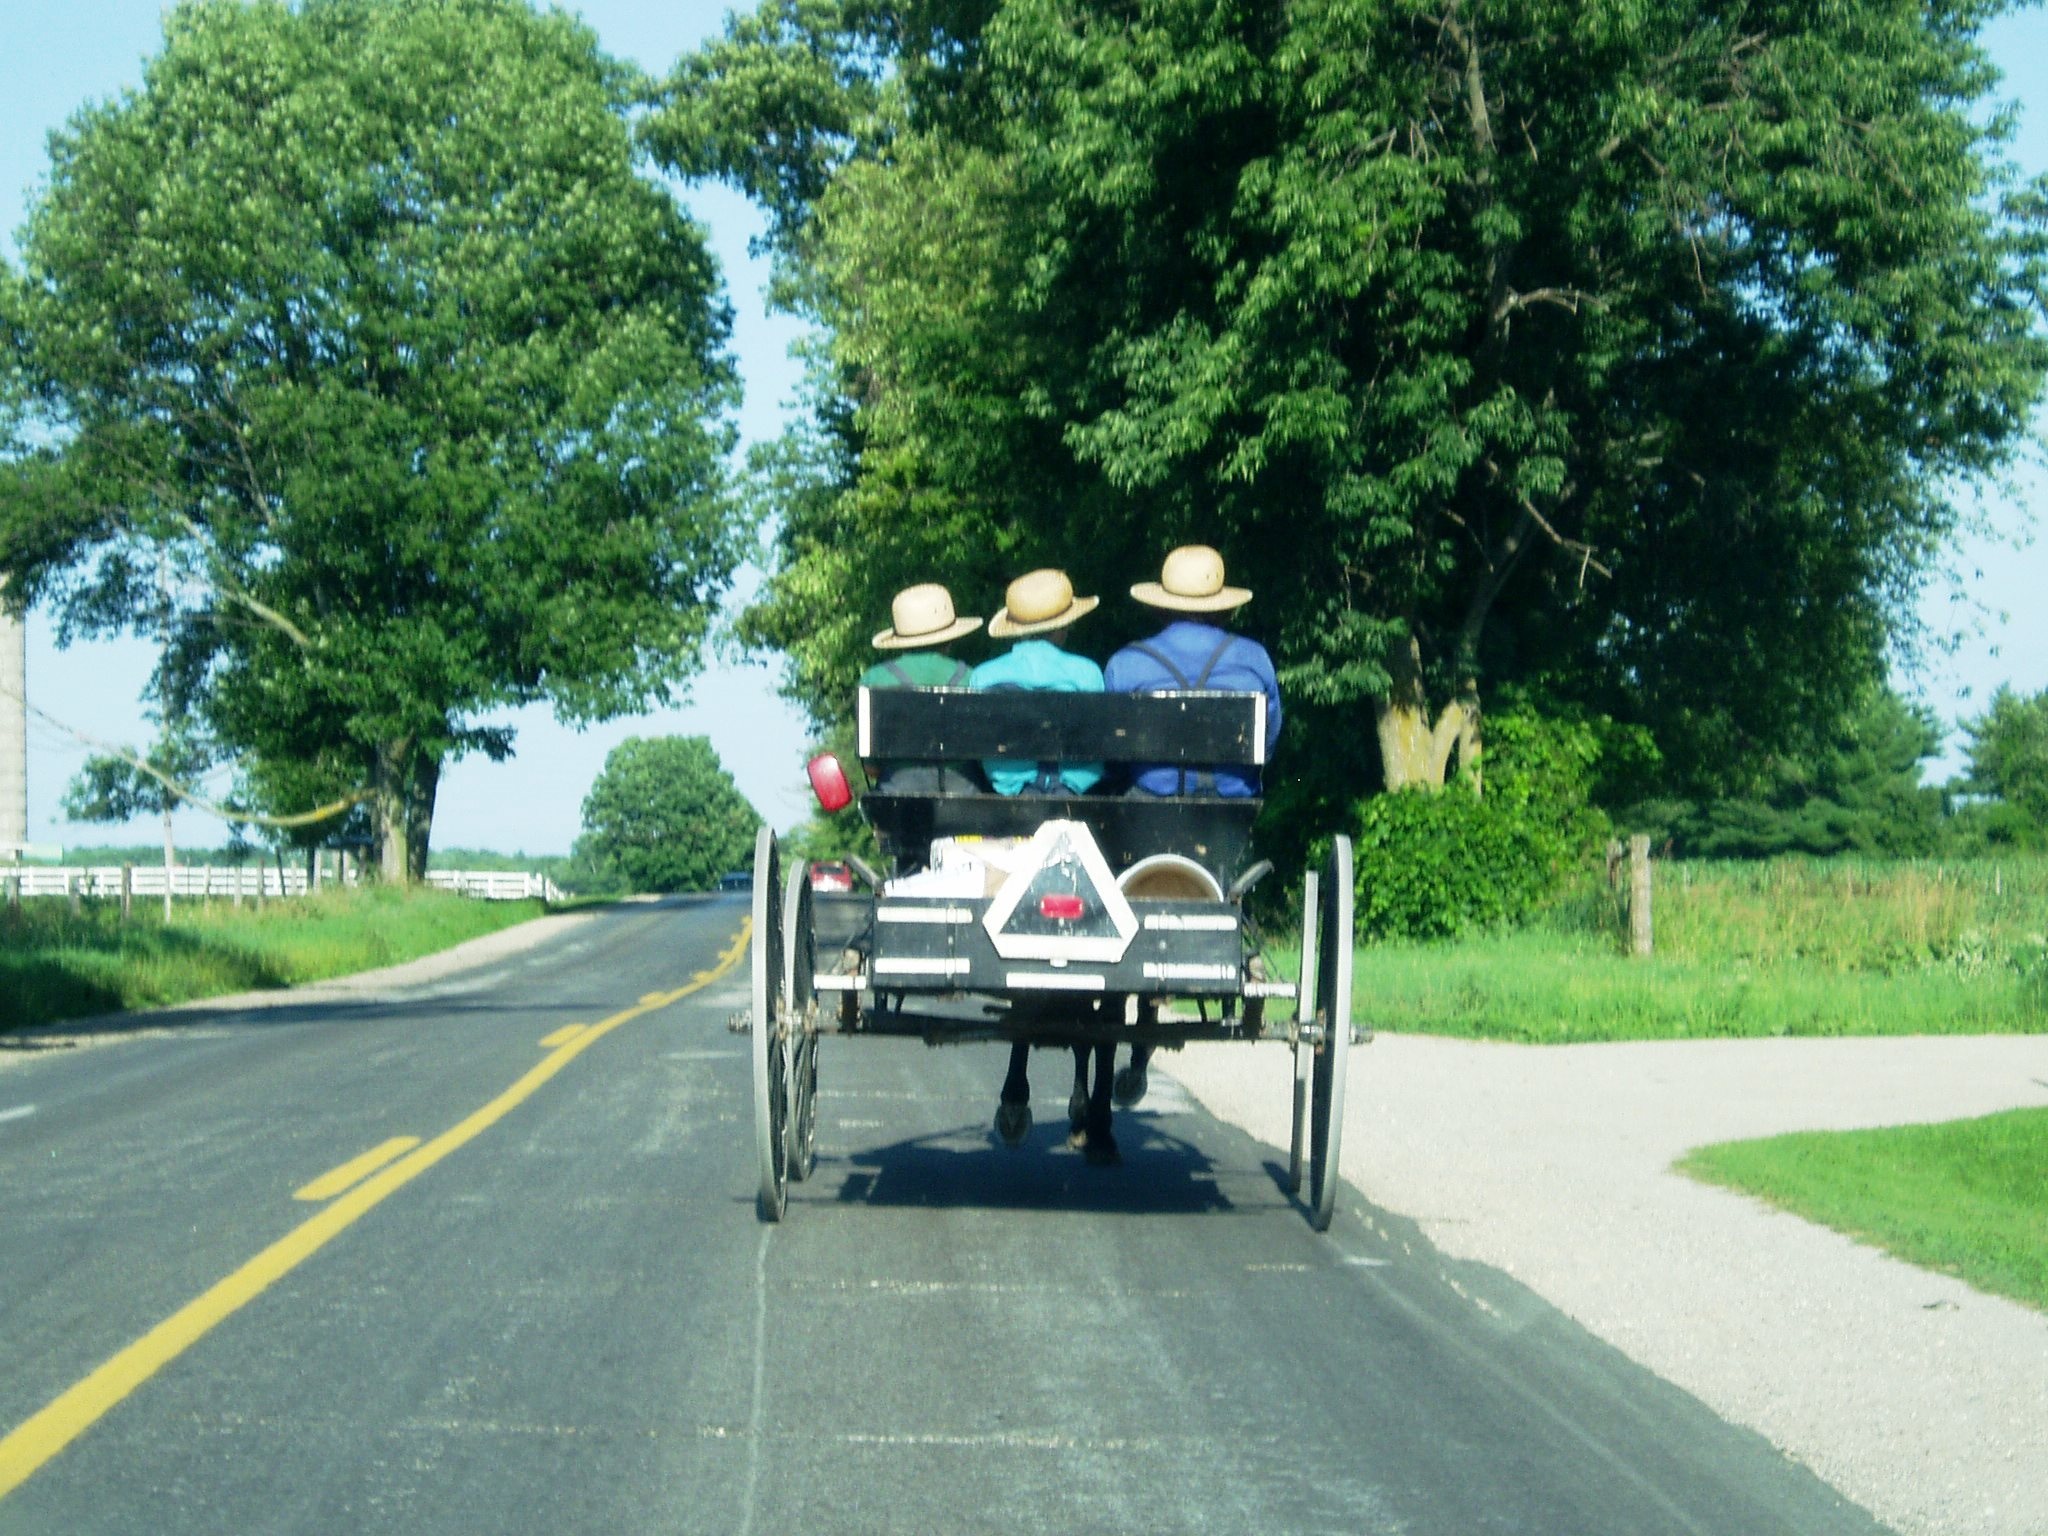
landscape, farm, countryside, country, asphalt, vehicle, horse, farmland, amish, buggy, carriage